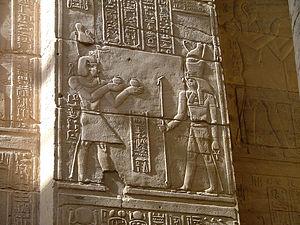
Temple d'Edfou. Scène d'offrande
Le temple d'Horus est un temple égyptien situé à Edfou sur la rive gauche du Nil entre Assouan et Louxor, à 105 km au sud de cette dernière.